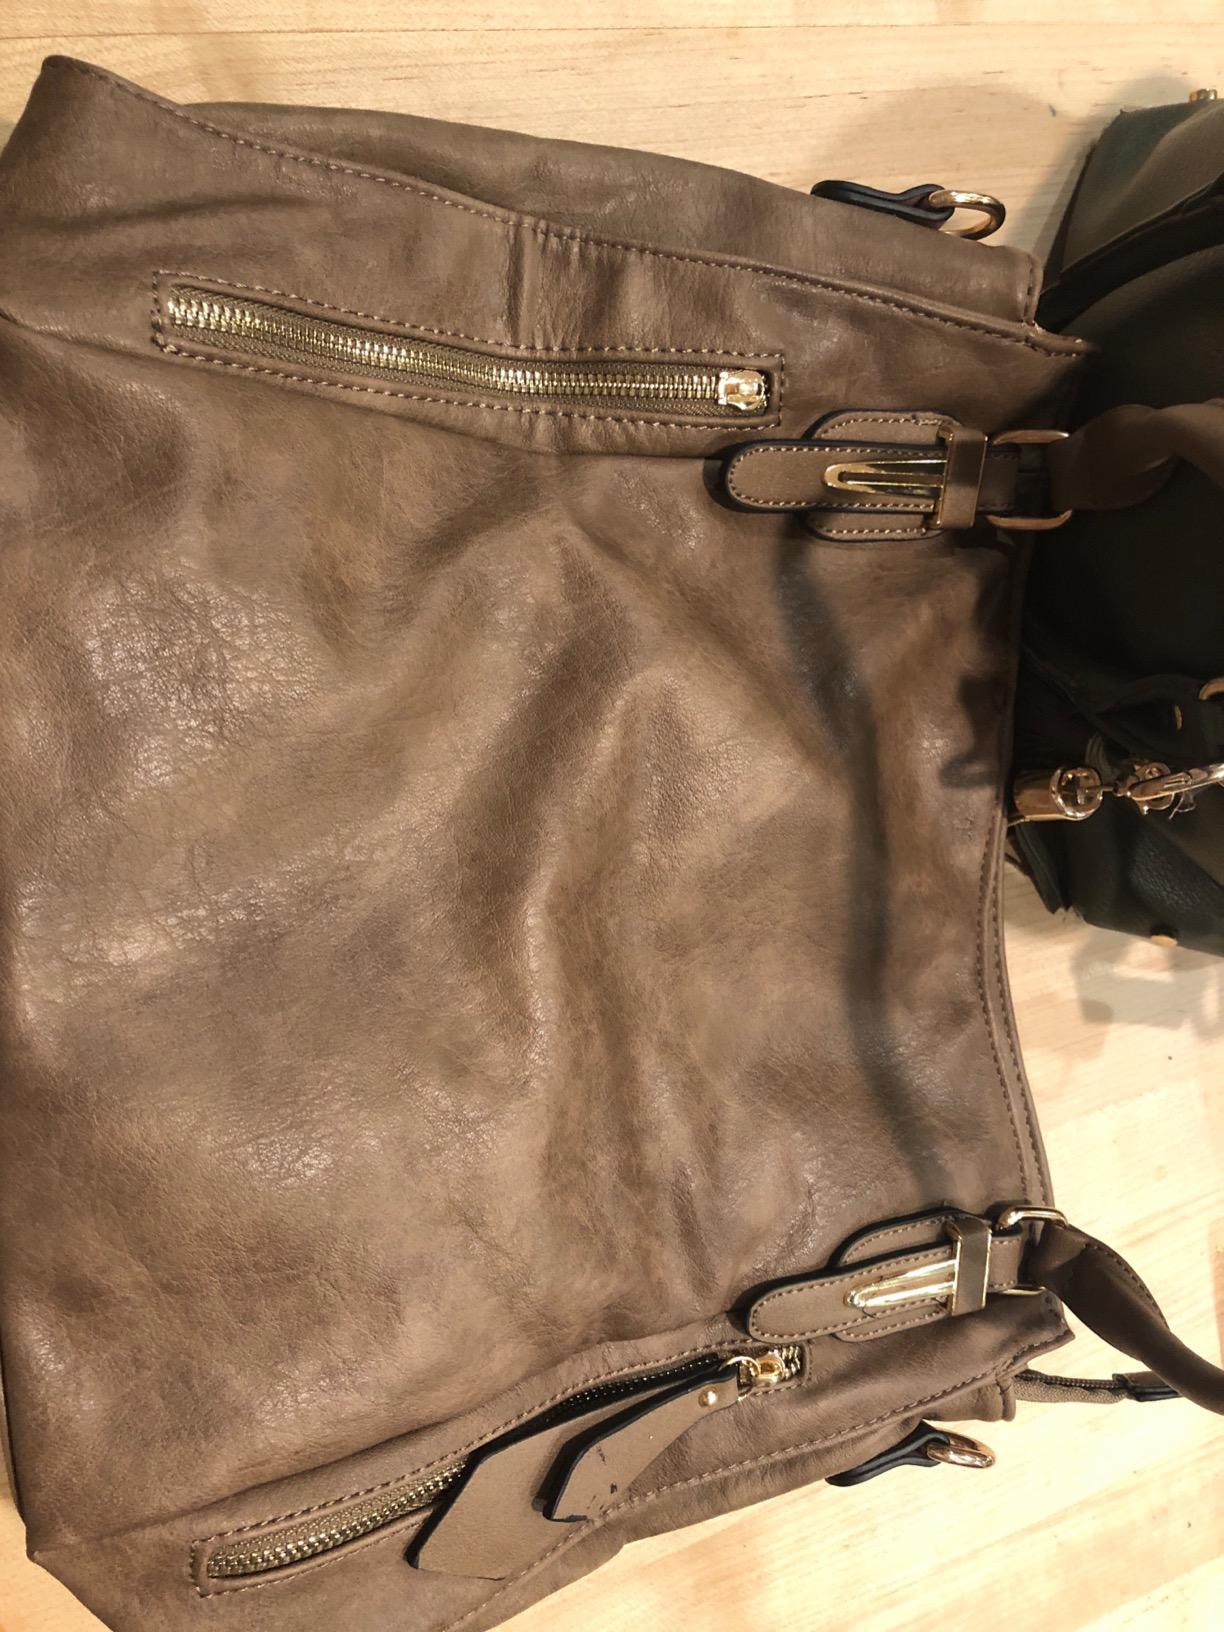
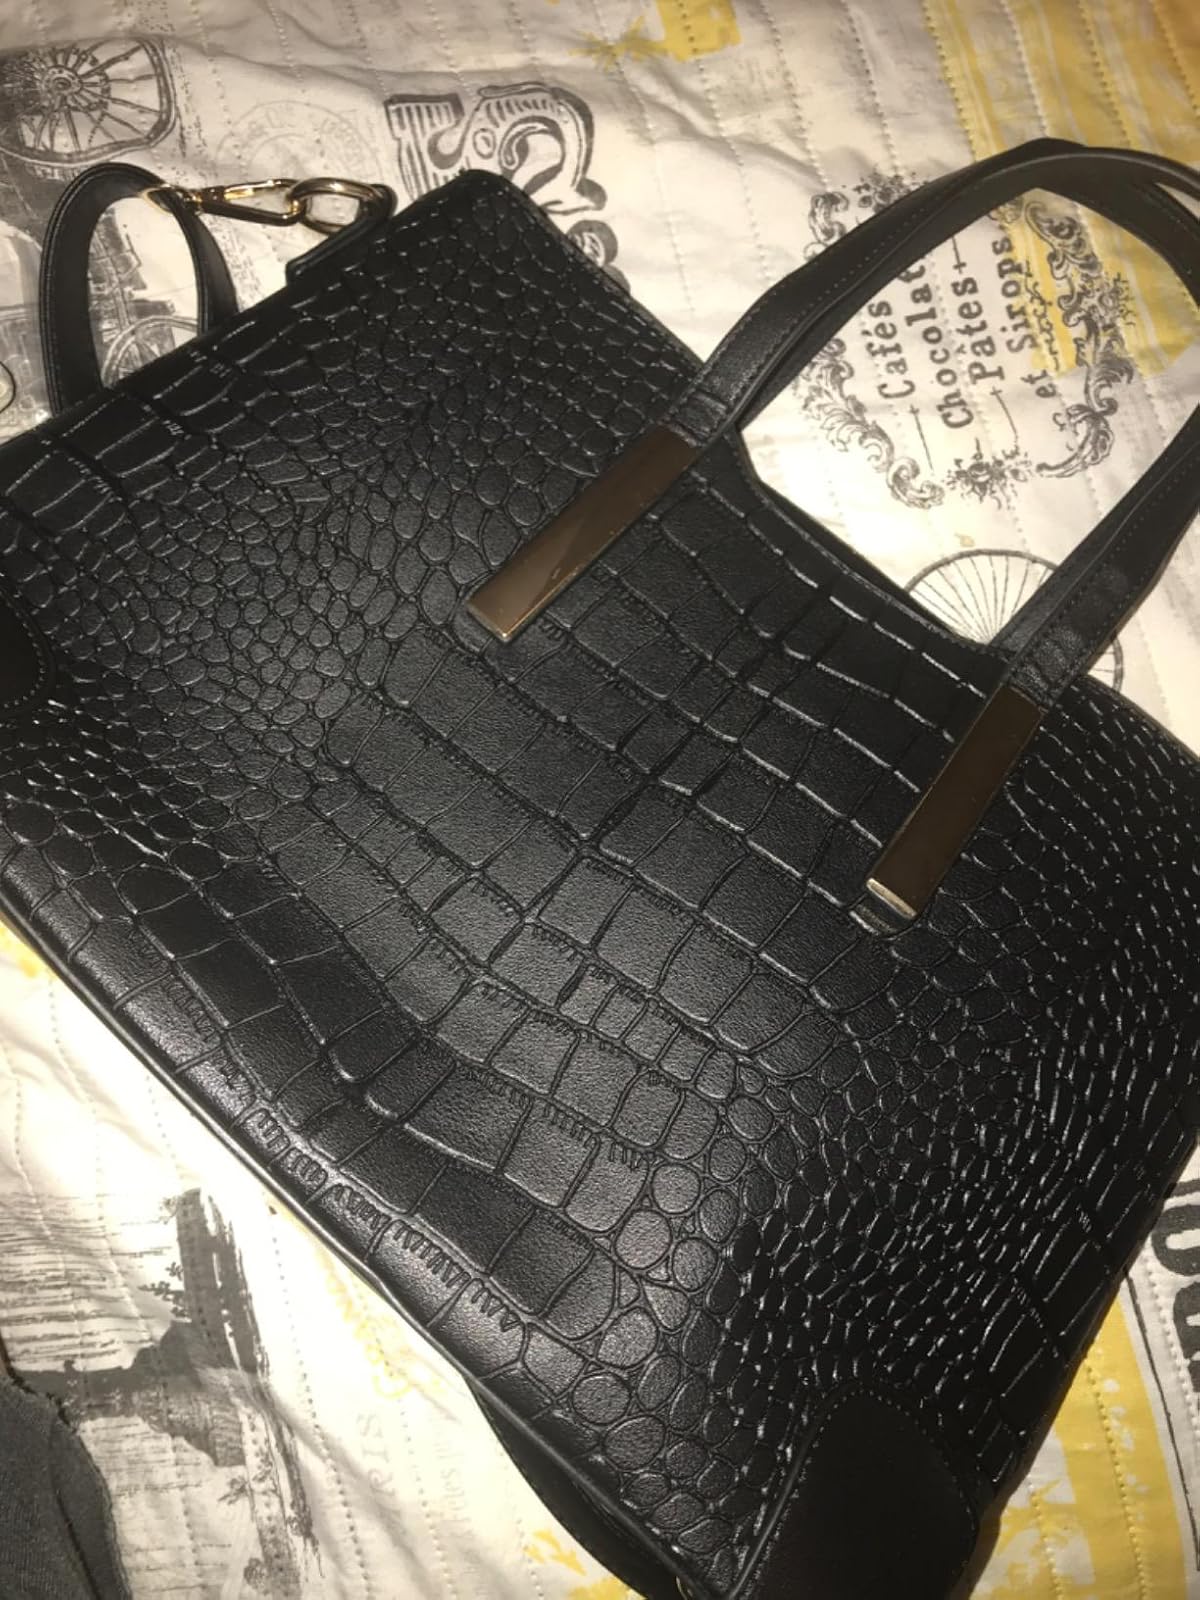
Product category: accessories_handbag
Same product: no